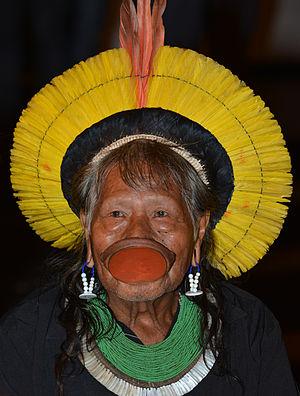
Raoni Metuktire, de son vrai nom Ropni Metyktire, est l'un des grands chefs du peuple kayapo vivant au cœur du territoire indigène de Capoto-Jarina, terre indigène homologuée protégée sur le territoire du Brésil, et une figure internationale emblématique de la lutte pour la préservation de la forêt amazonienne et de la culture indigène.
Une modification corporelle est une transformation, localisée ou étendue, réversible ou non, du corps d'un individu, au moyen d'une pratique et dans un but ayant un caractère culturel. Si des phénomènes naturels tels que la croissance, la grossesse, la vieillesse, ou certaines maladies, ou encore des traitements médicaux ou chirurgicaux entrainent des modifications du corps, l'expression est utilisée en anthropologie pour désigner plus spécifiquement les modifications corporelles artificielles, contrôlées et délibérées, excluant les mutilations punitives et les auto-mutilations relevant de troubles psychiatriques.